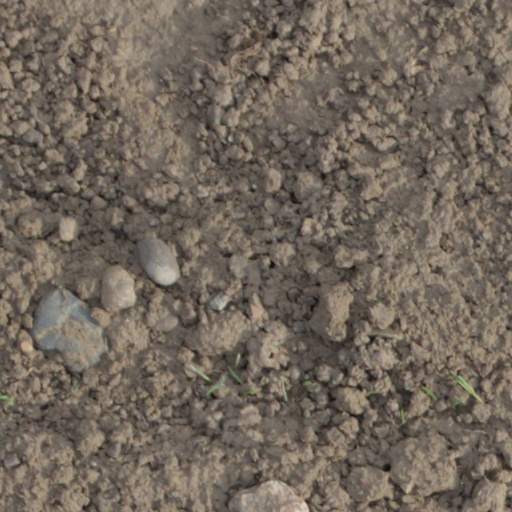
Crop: wheat